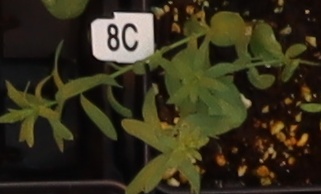
Label: Flax